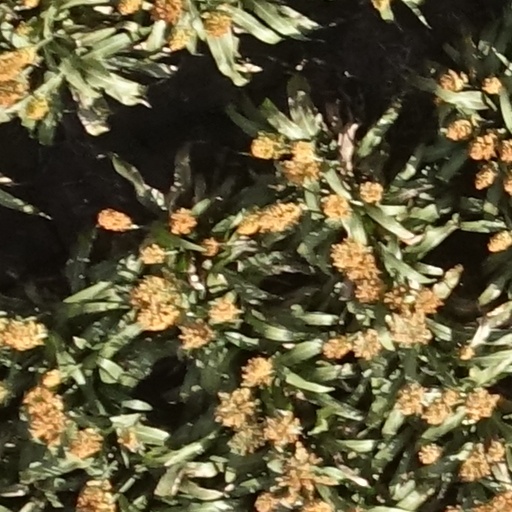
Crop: sorghum